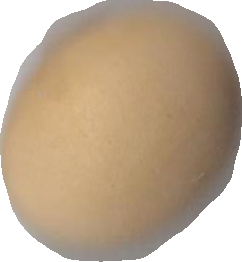
Variety: Dega